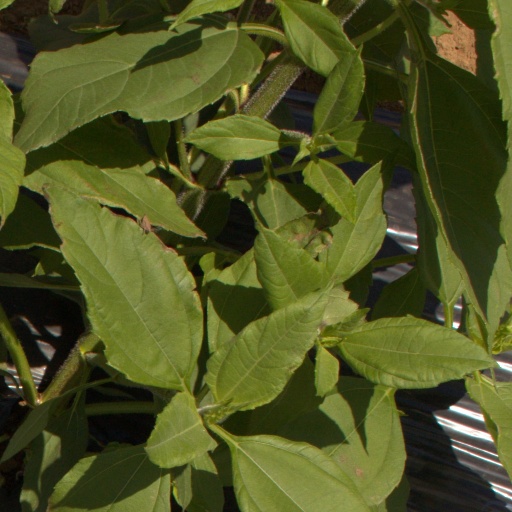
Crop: Jerusalem artichoke